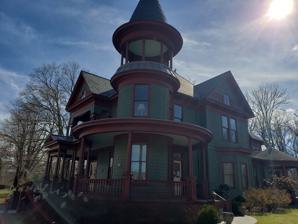
Building: Alexander Black House
Country: United States of America
Year built: 1897
House in United States of America Alexander Black House.jpg The Alexander Black House is a historical house in the Queen Anne Victorian architectural style , located in Blacksburg, Virginia , United States. History The house was built around 1897.  The owner, Alexander Black, was a great-great-grandson of Samuel Black, who bought the land on which Blacksburg is now located.  Alexander Black was a prominent businessman in the town, and his first house reflected the typical design of homes in Blacksburg at the time.  When that house burned down, he chose to build a new house in the Queen Anne style.  The house features elements such as steep cross-gabled roofs, gingerbread trim , towers, and vertical windows. The Black family lived in the house until 1935, when Alexander Black died.  The house was then used as a funeral home until 2002.  To accommodate its use as a funeral home, the wraparound porch was enclosed, and some interior walls were removed to provide gathering areas.  The second-floor balcony and some of the bay windows were enclosed as well, and the house was given vinyl siding. Museum In 2002, the town proposed a retail development named Kent Square for the downtown area.  The site of the Alexander Black House was planned to be occupied by a 400-stall parking garage. The town council allocated $2 million toward development of the parking garage, and they also purchased the house and made plans for its preservation.  The town council then had the house moved to a new location on Draper Road and began the restoration process. In 2008, Blacksburg officials began considering an expansion of the National Register of Historic Places District in the town, likely including the Alexander Black House. Plans began to restore the Alexander Black House for use as the Blacksburg Museum . In 2014 a thorough restoration of the house was completed. References